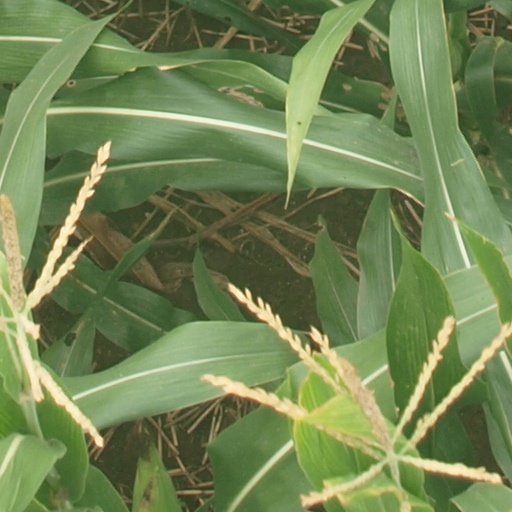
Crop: maize; corn